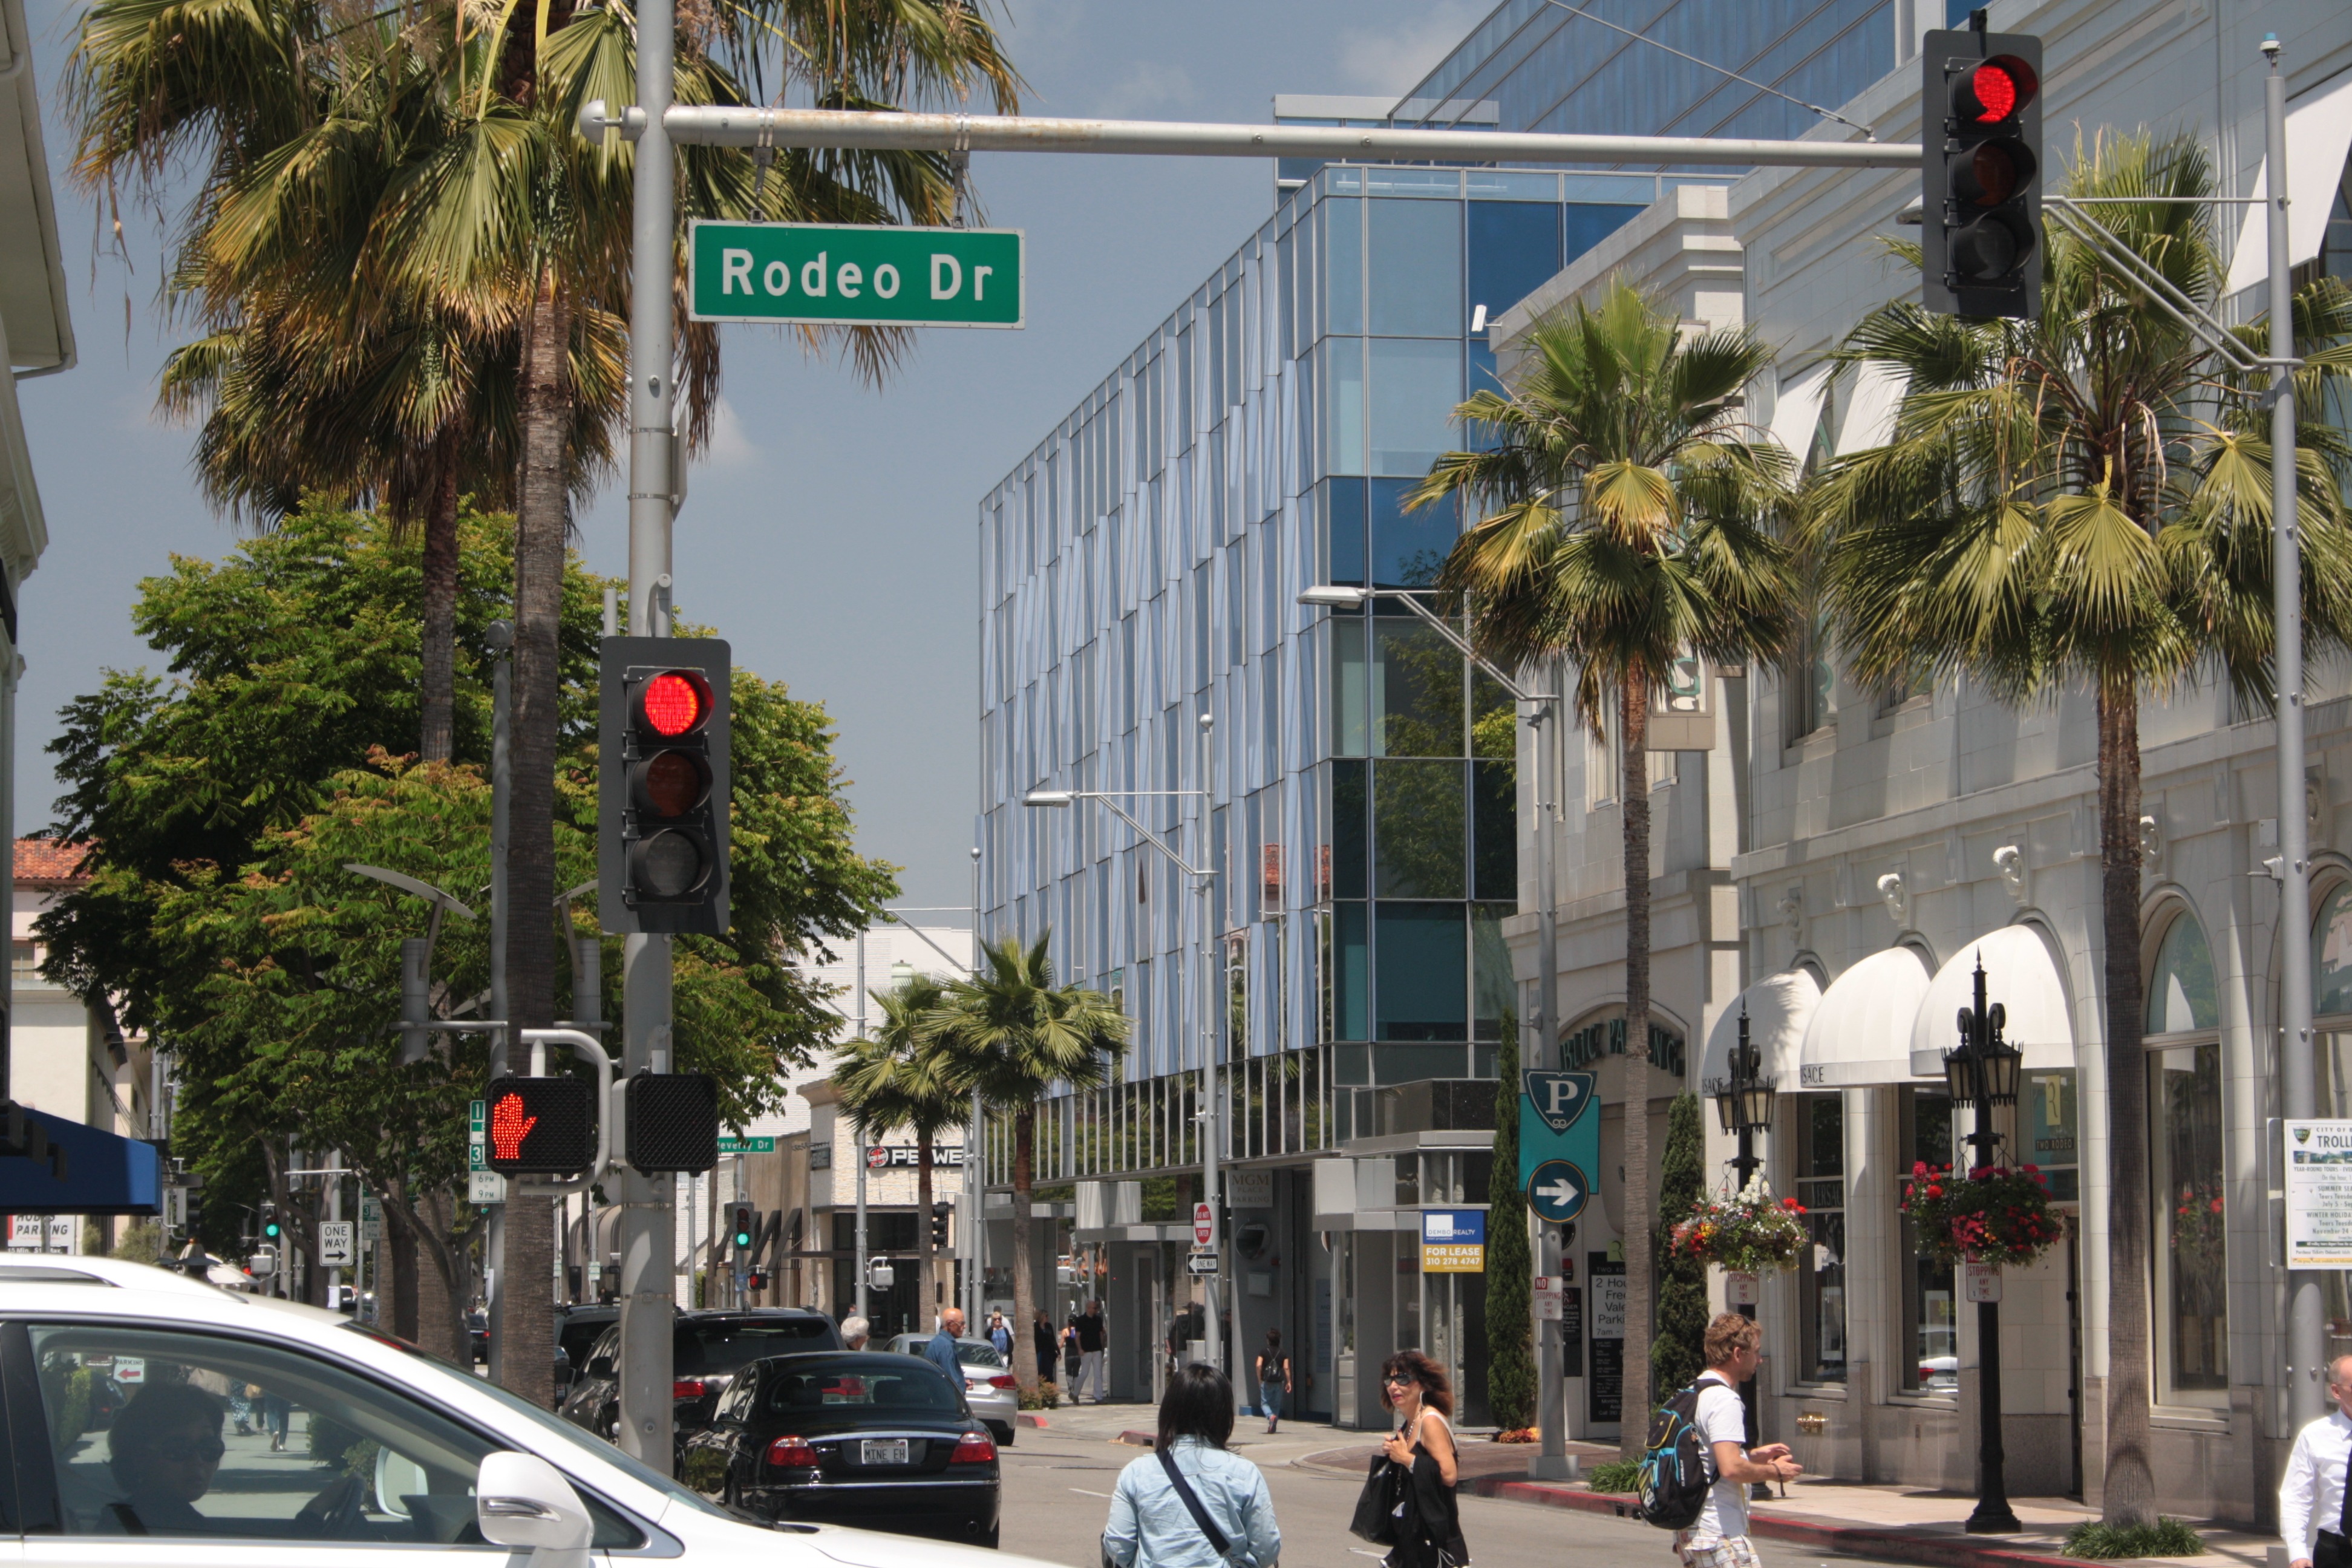
pedestrian, road, street, town, city, downtown, transport, plaza, usa, lane, california, public transport, infrastructure, retail, neighbourhood, shopping mall, beverly hills, rodeo drive